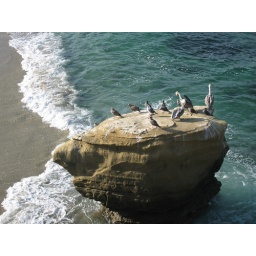
Large rock populated with birds, on a beach in La Jolla, California.